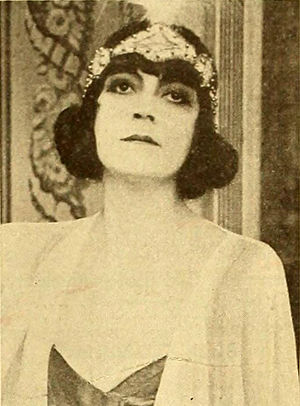
Asta Nielsen
Asta Nielsen (1917)
Asta Sophie Amalie Nielsen var en dansk skuespillerinde og en af stumfilmens største stjerner og stumfilmens første sexsymboler.